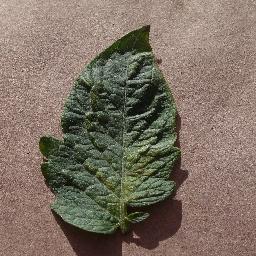
Label: Tomato___Spider_mites Two-spotted_spider_mite